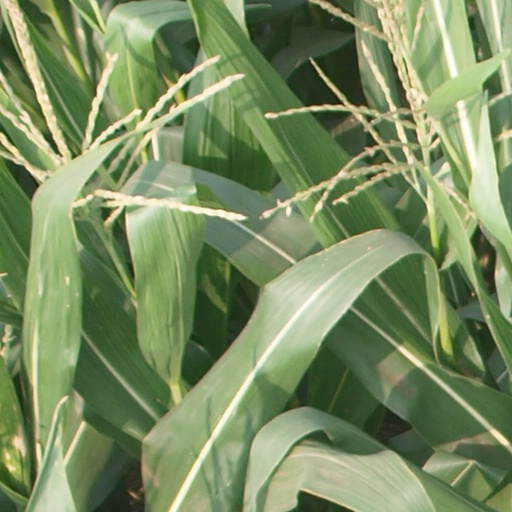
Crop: maize; corn